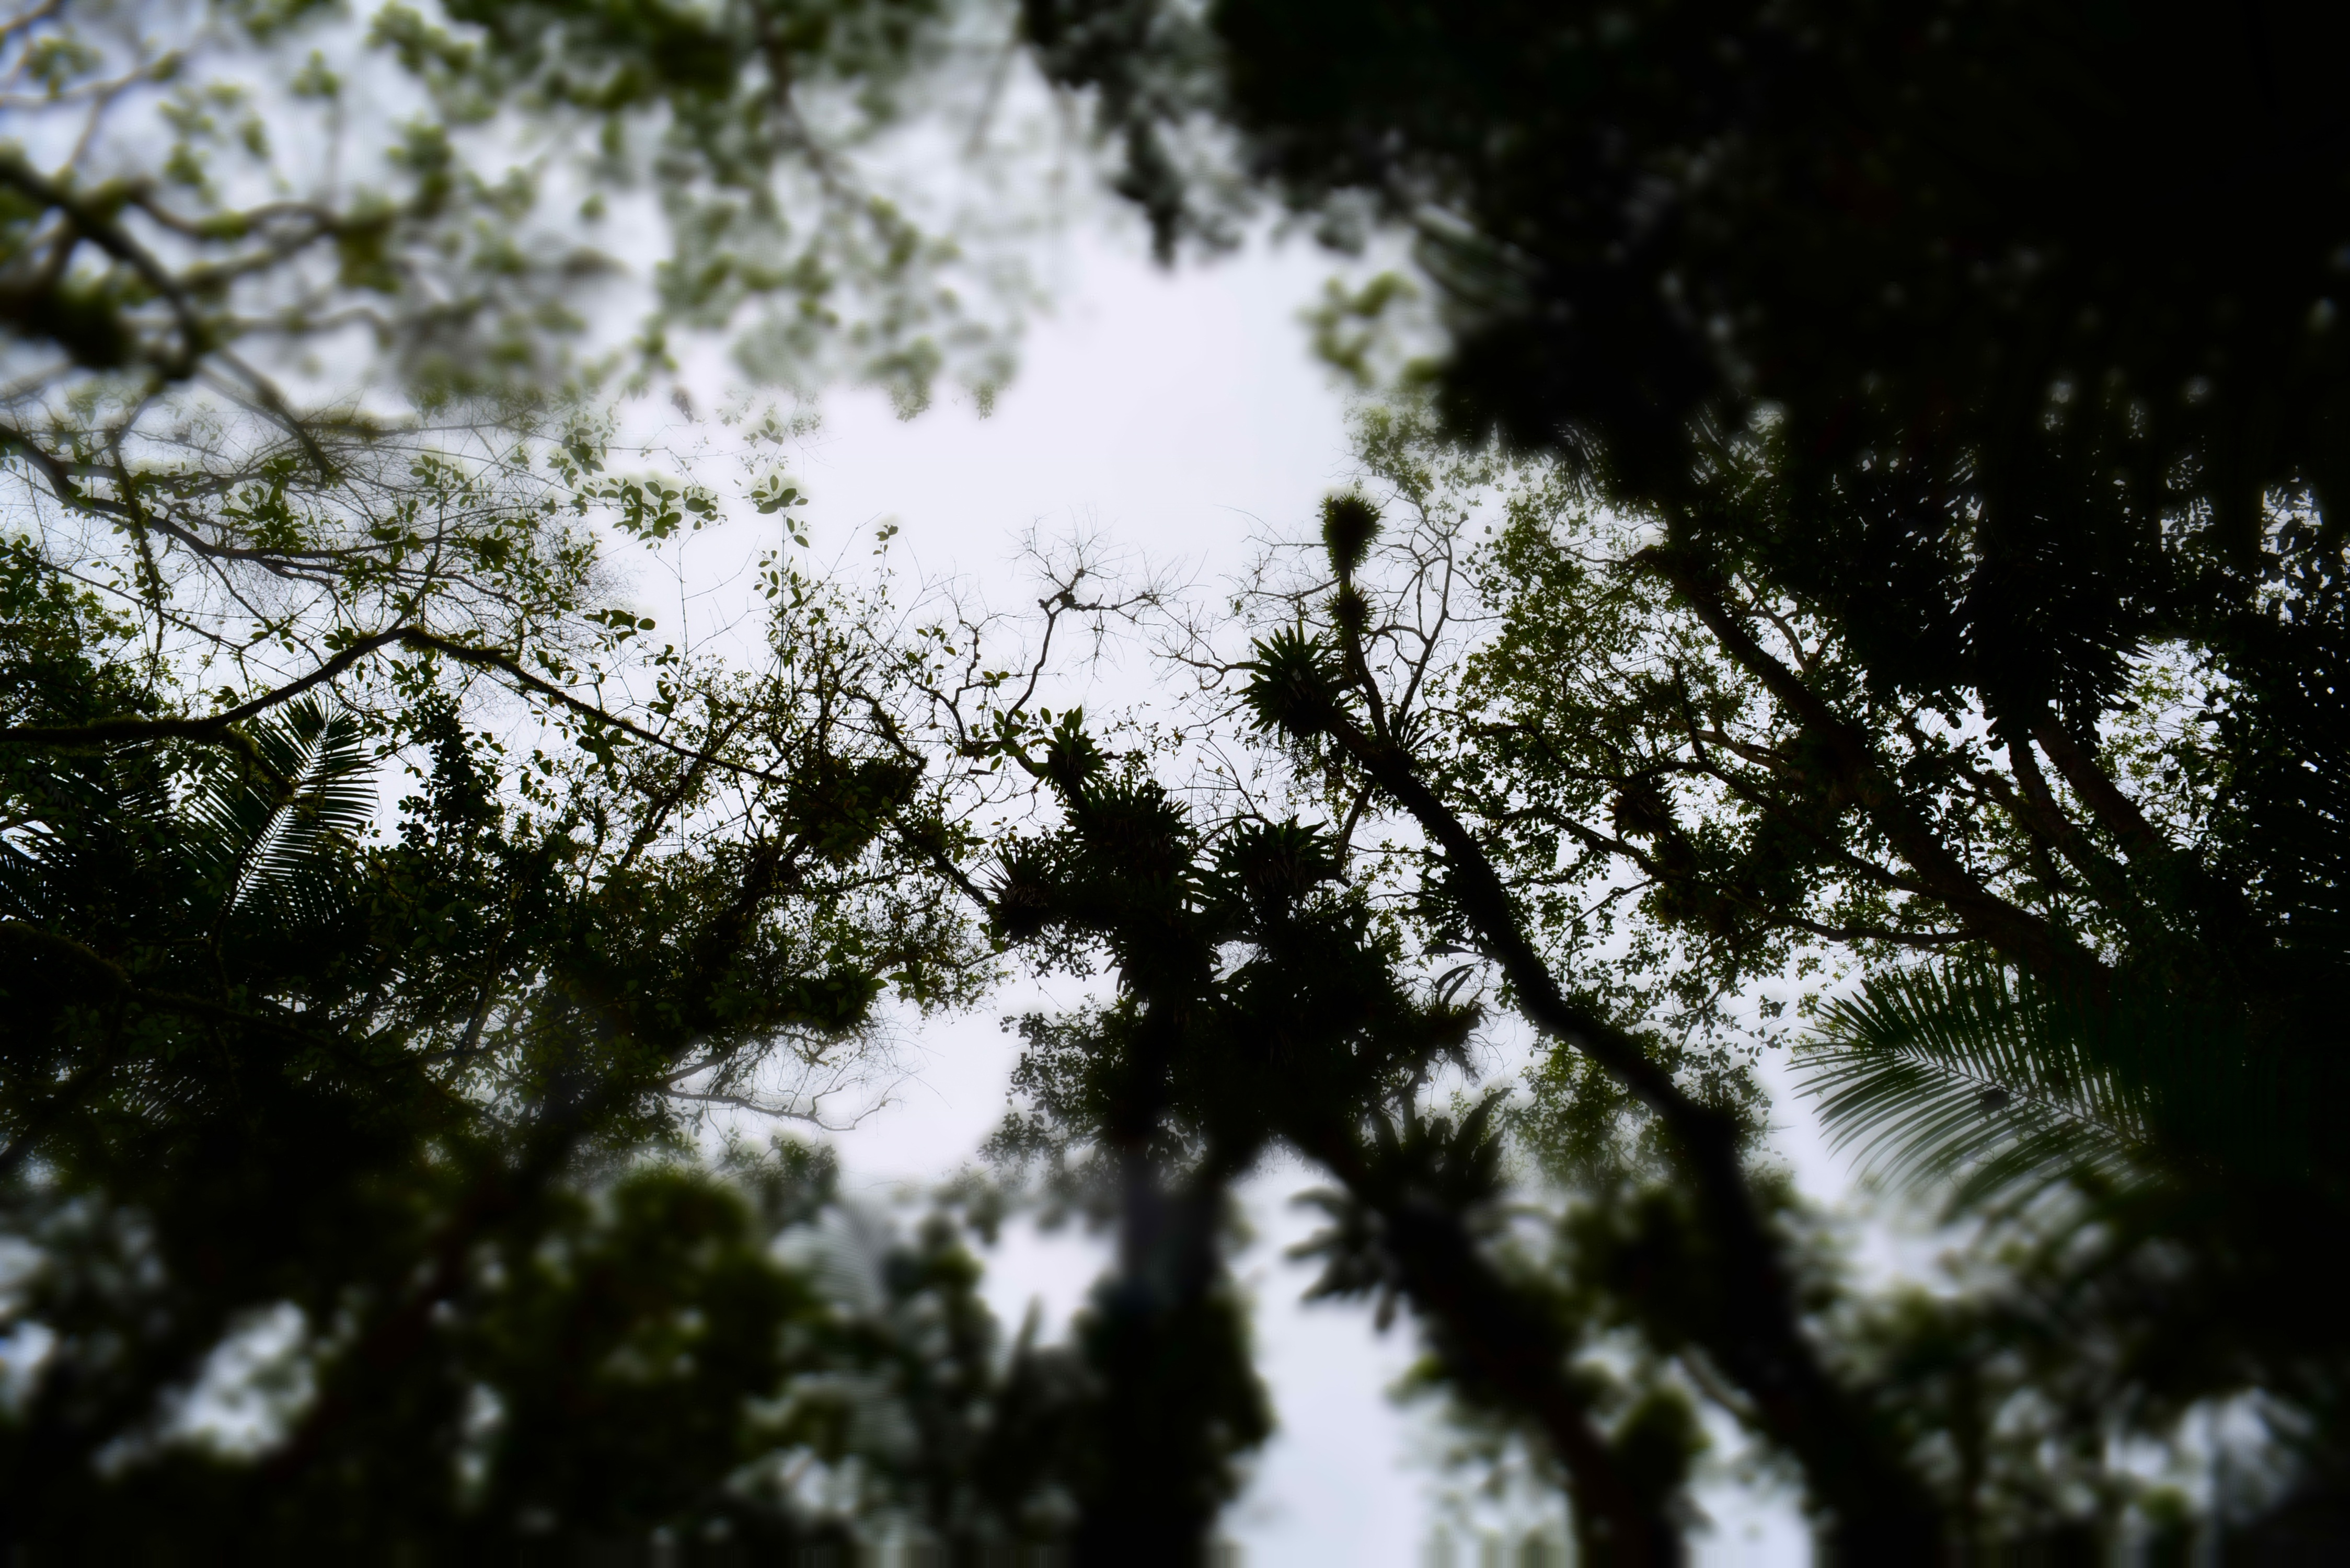
tree, nature, forest, grass, branch, light, plant, sky, sunlight, leaf, flower, green, shadow, darkness, monochrome, woodland, habitat, brazilian atlantic forest, woody plant, devil's cave